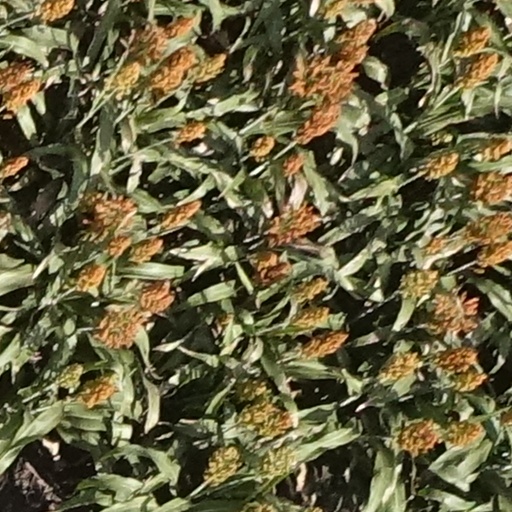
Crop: sorghum